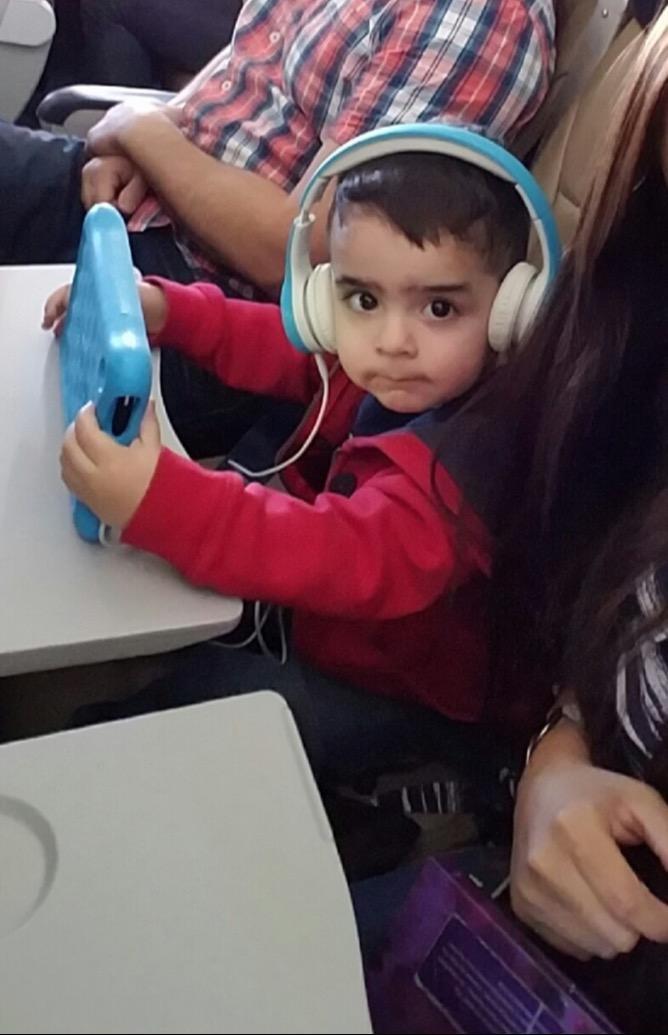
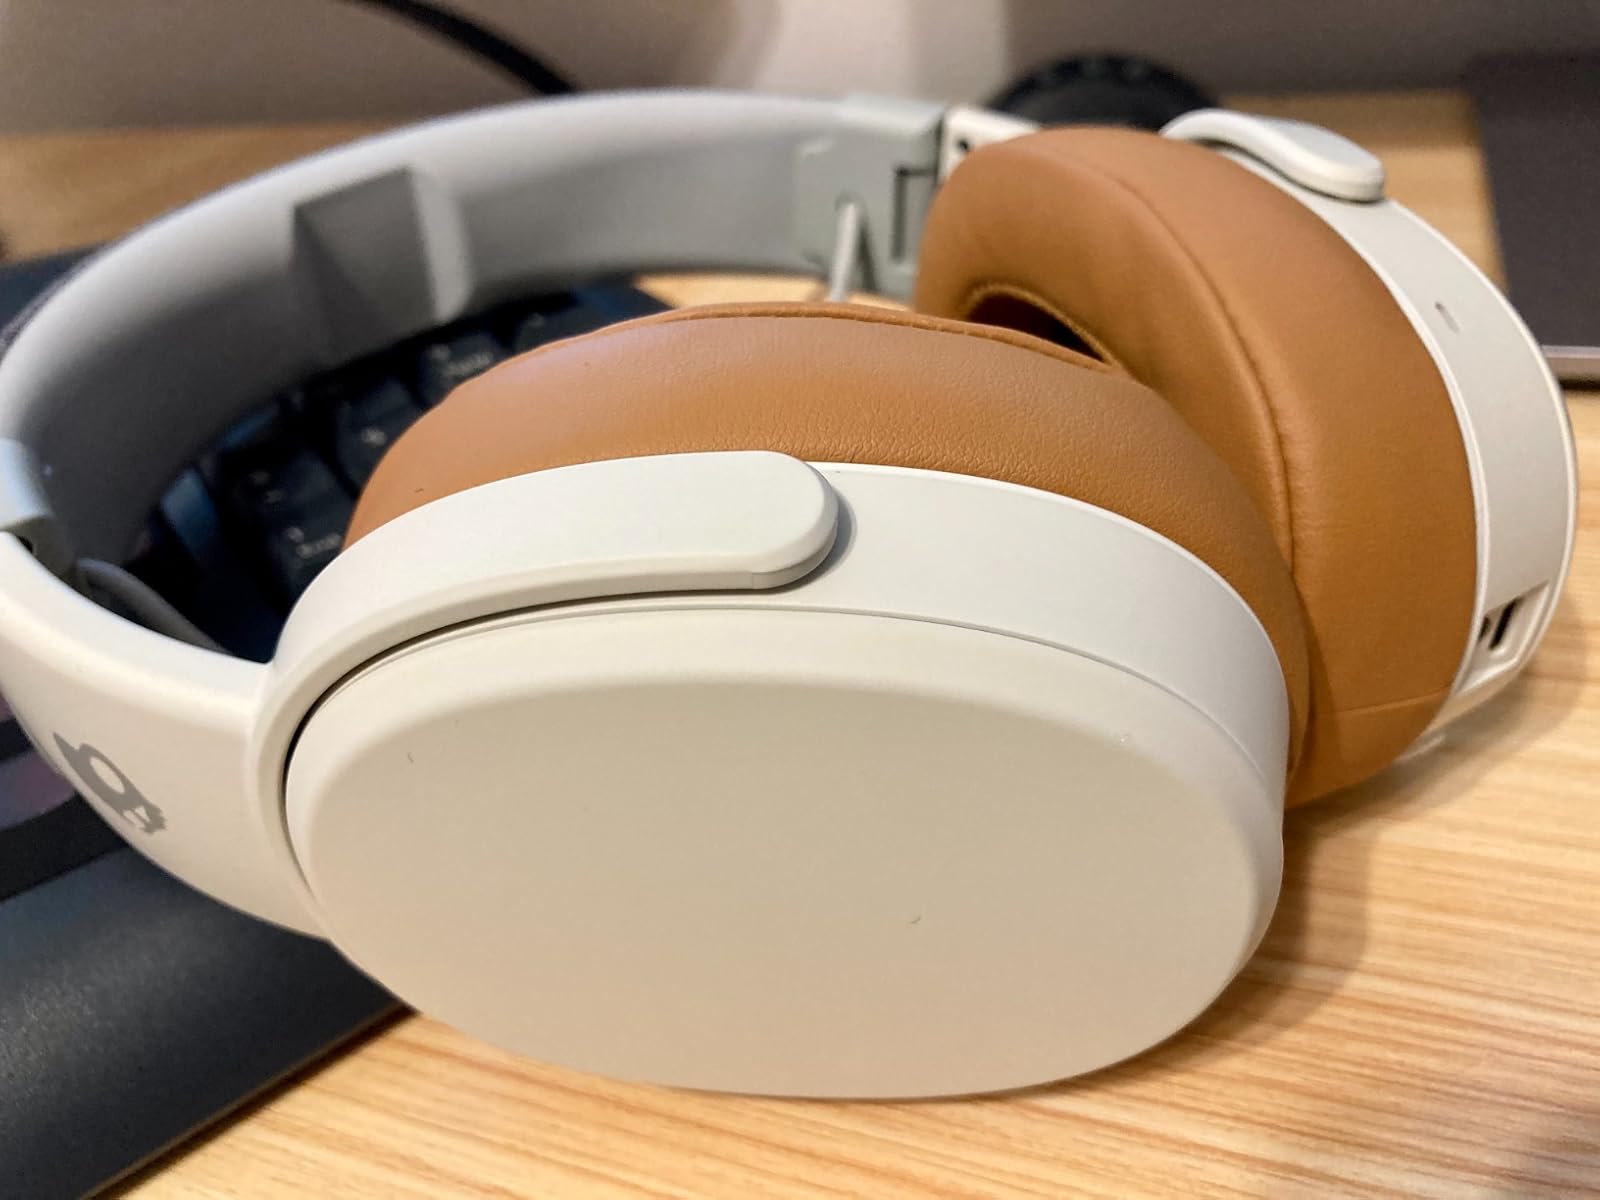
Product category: headphones
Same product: no